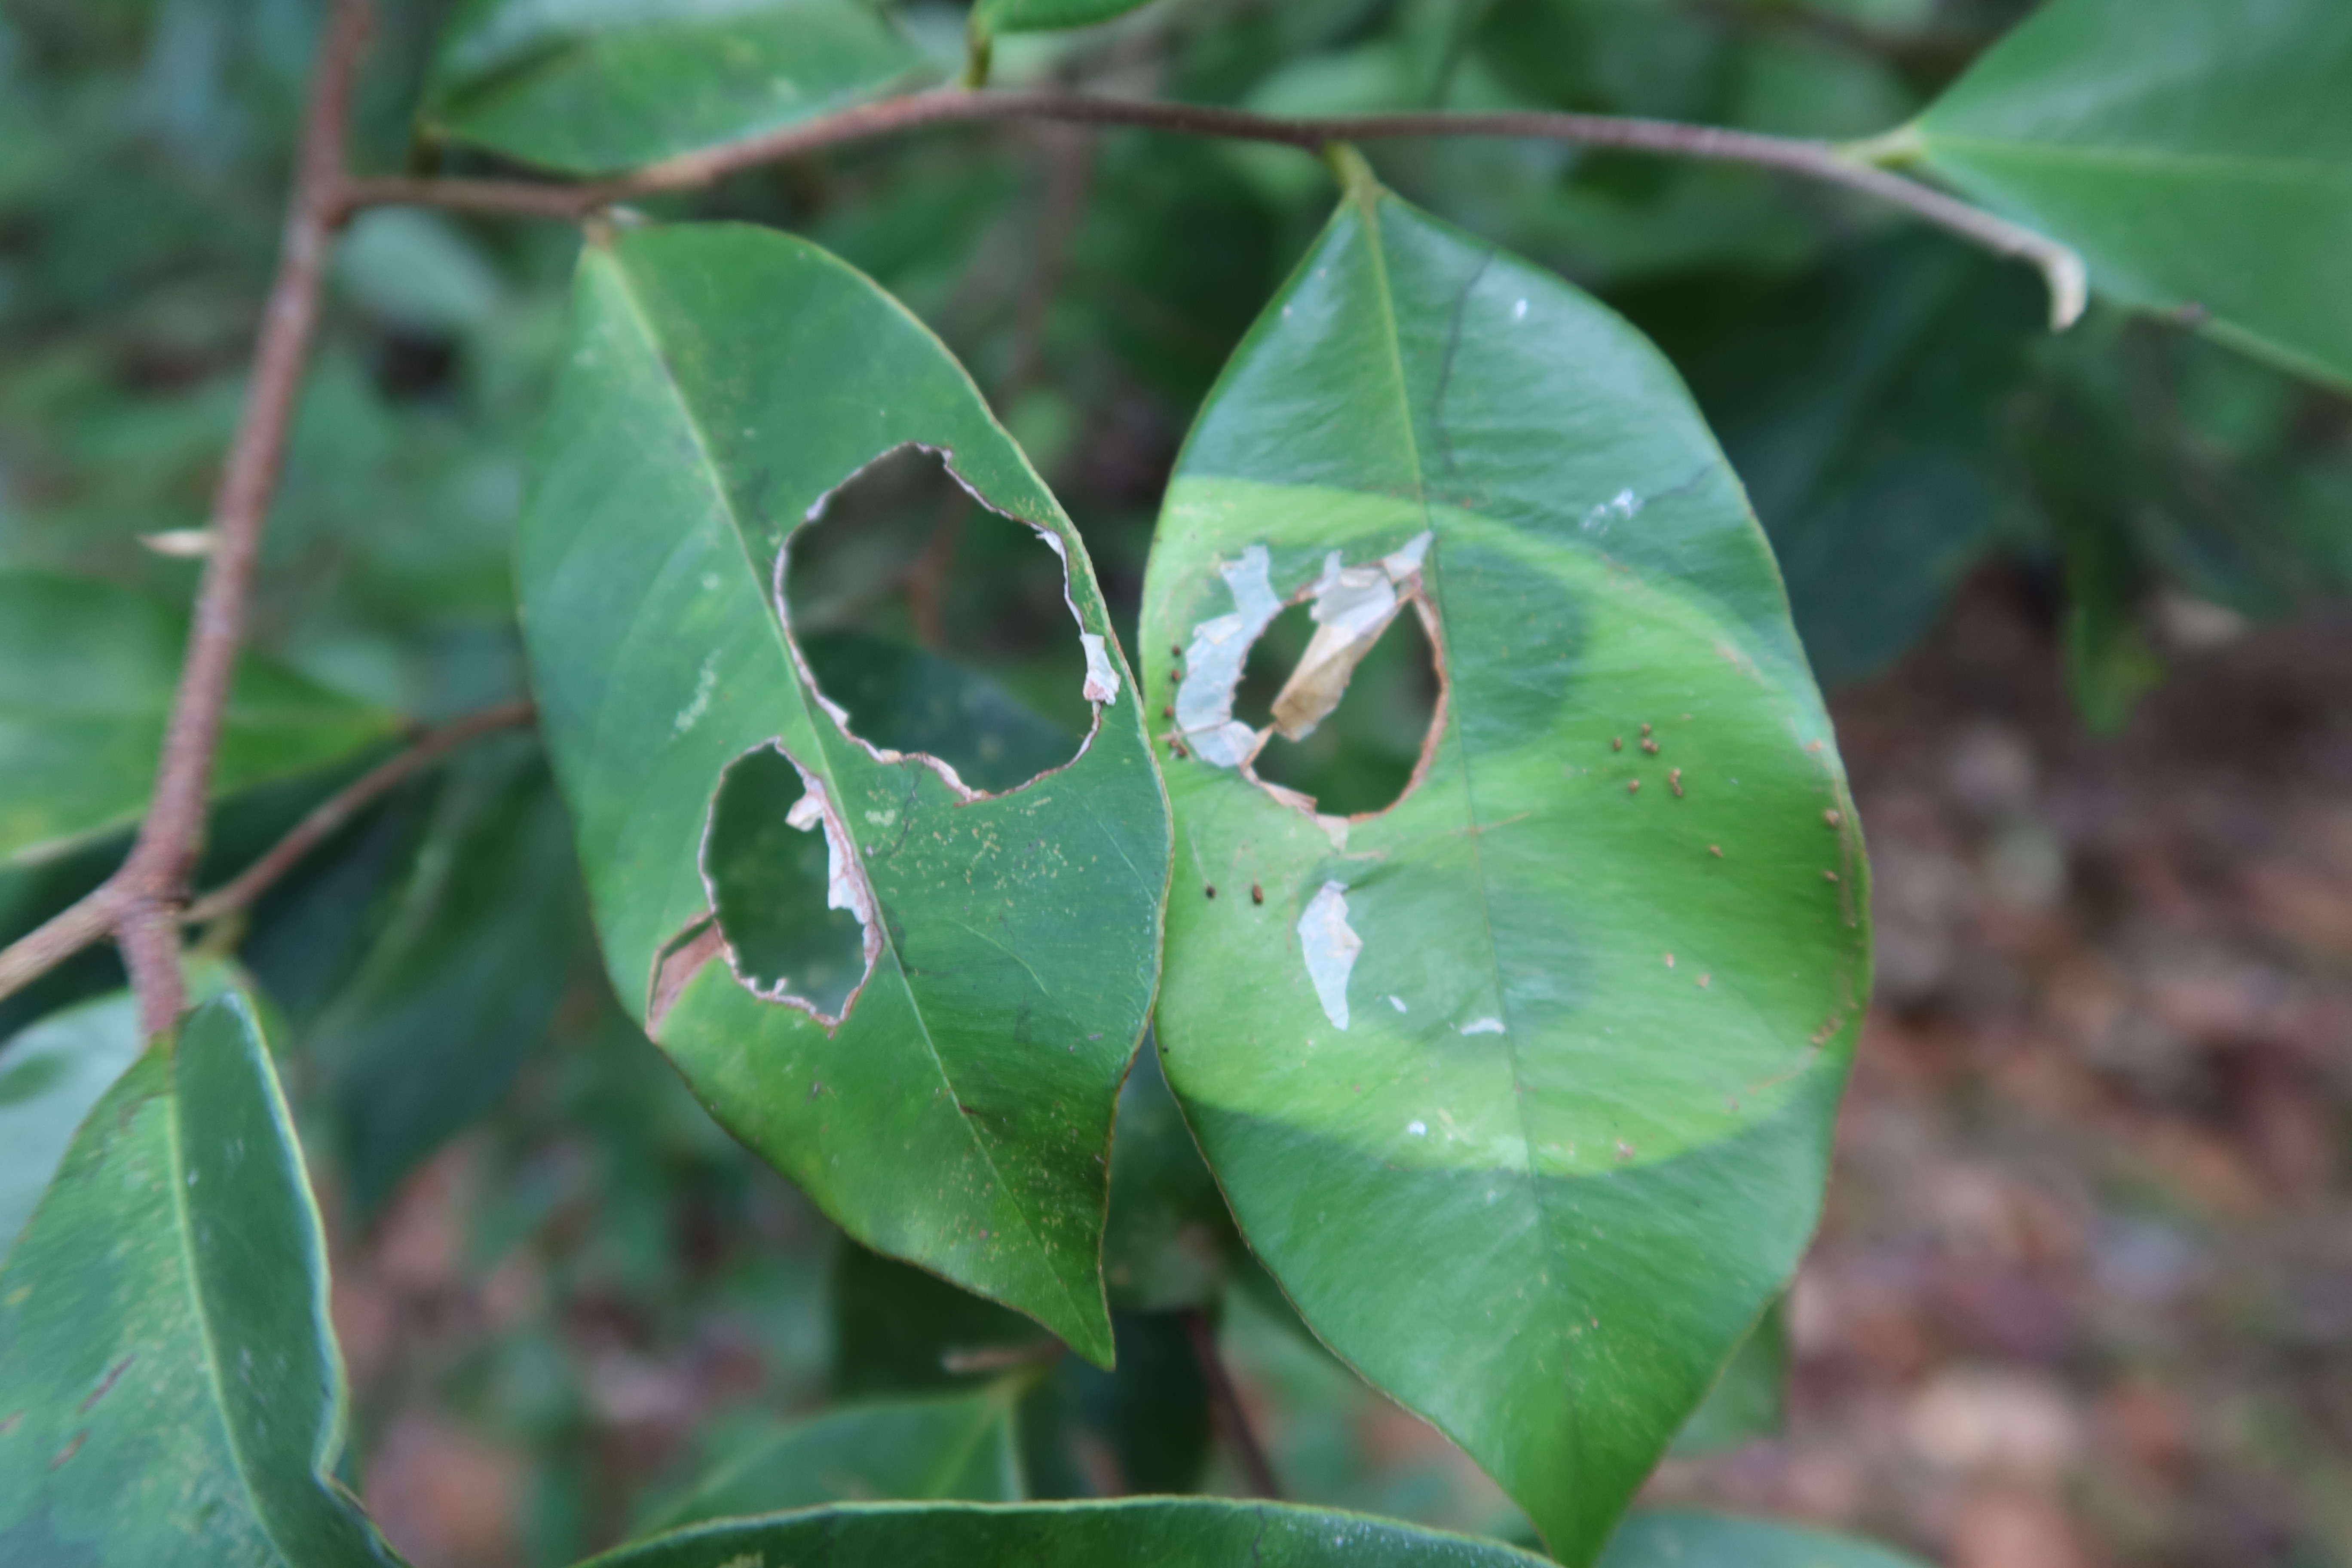
Label: Translucent lesion